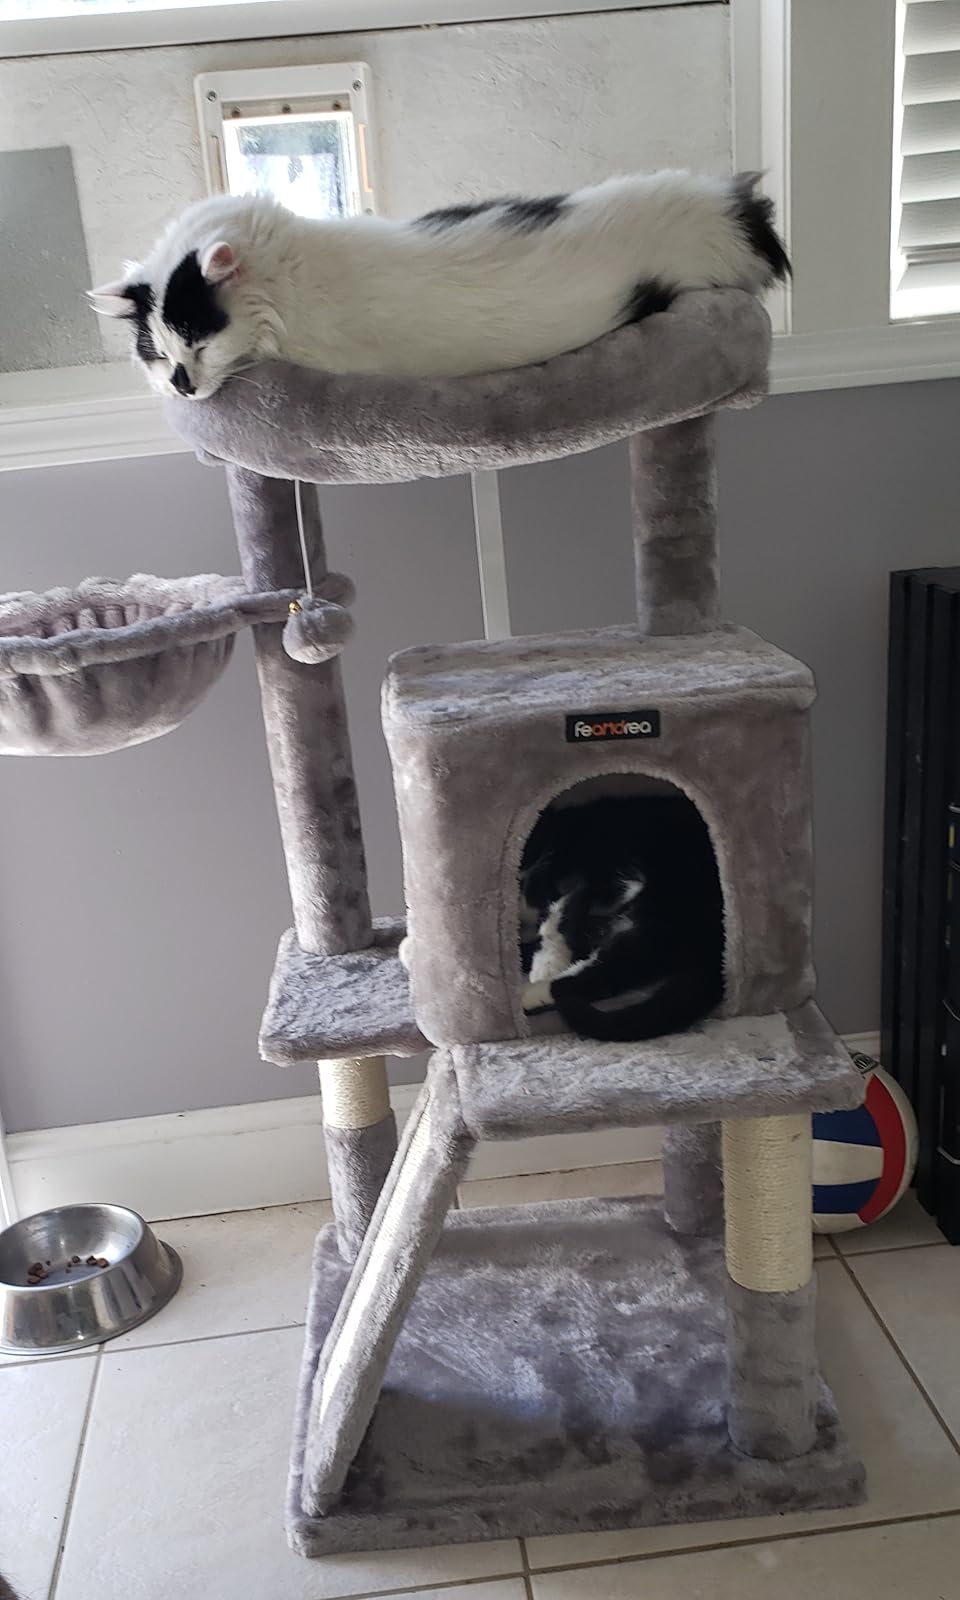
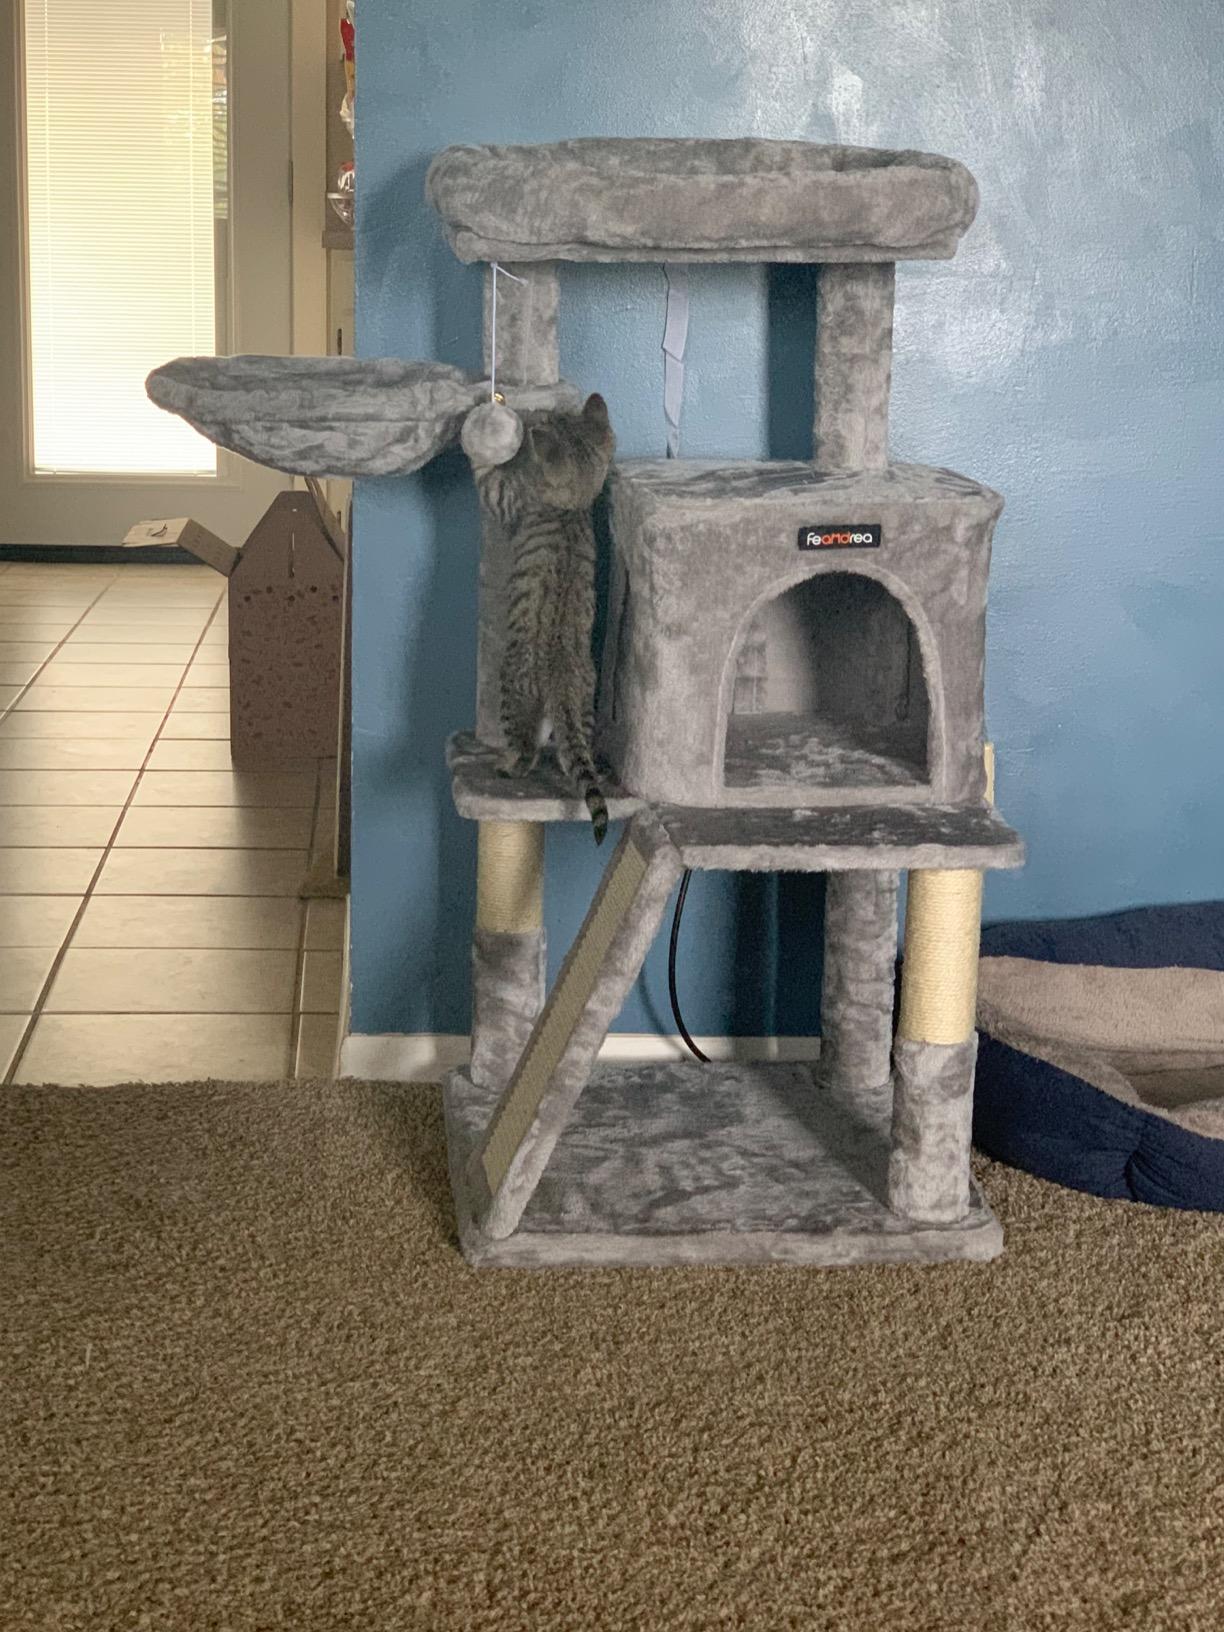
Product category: items_cat tree
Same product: yes